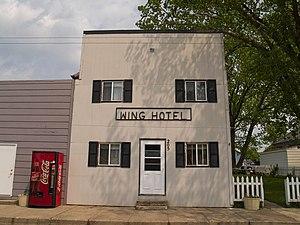
La ville américaine de Wing est située dans le comté de Burleigh, dans l’État du Dakota du Nord. Lors du recensement de 2010, sa population s’élevait à 152 habitants. Wing fait partie de l’agglomération de Bismarck, la capitale de l’État.